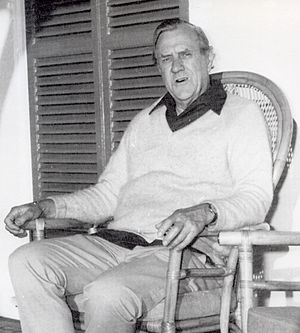
Patrick White
Patrick White (1973)
Patrick White var en australsk forfatter. Han modtog nobelprisen i litteratur i 1973 "for en episk og psykologisk narrativ kunst, der introduceret et nyt kontinent i litteraturen".